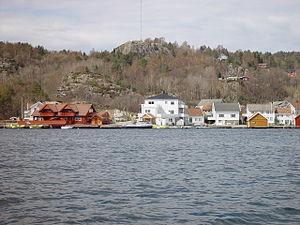
Åvik est un petit port de la commune de Lindesnes dans le comté d'Agder en Norvège.Le village est situé sur la côte non loin du point le plus septentrional de Norvège.Il se trouve à environ deux kilomètres au sud-est du village de Svennevik. Le village est à 300m au nord de l'île de Svinør; les ports d'Åvik et de Svinør forment une aire portuaire importante. le village compte de nombreuses maisons anciennes en bois.